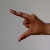
The image shows a hand gesture representing the letter 'Z' in Indian Sign Language.